Proton E01 engine

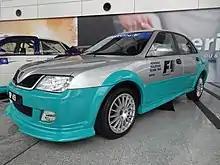
A Proton Waja with the E01 engine at Proton's Centre of Excellence.

The E01 engine was originally developed by Sauber Petronas Engineering, a 60:40 joint-venture between Petronas and Sauber. It was the first commercial automotive engine in Malaysia. The development of the engine started in March 1997, with the engine start-up ceremony being held on 20 February 1998. The engine was intended to be supplied to Proton; however, Proton had ultimately opted for their self-designed CamPro engines instead to be used in their upcoming models. Only 6 known cars were fitted with the Petronas E01 engine - 2 Series 1 Lotus Elise, a Proton Perdana, a Proton Putra, a Proton Satria GTi and a Proton Waja.